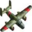
Label: airplane